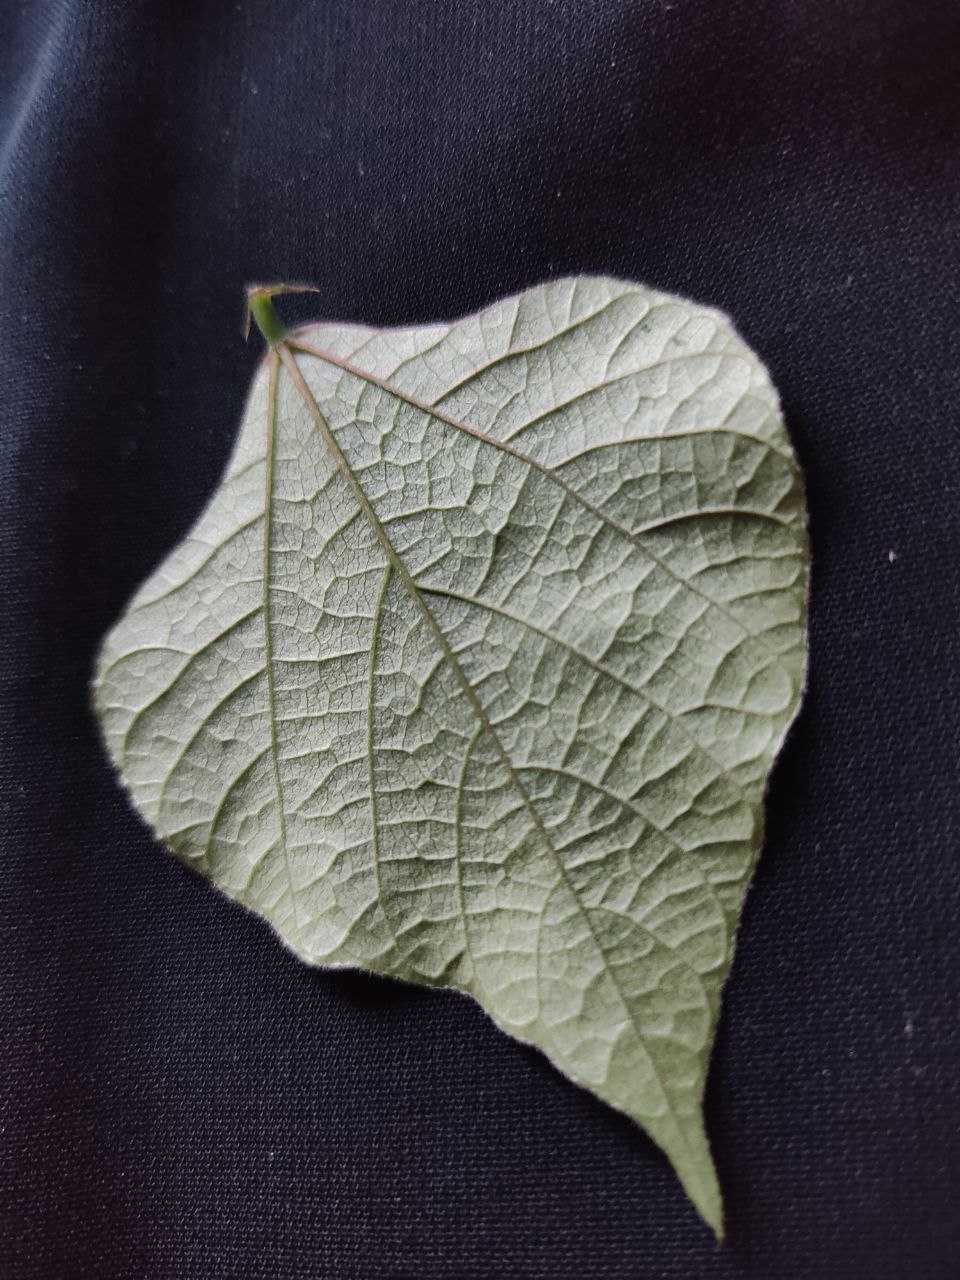
Crop: bean
Leaf condition: Fresh Leaf